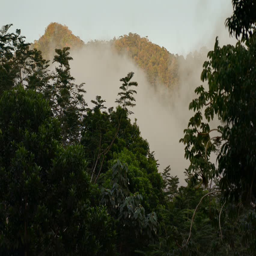
at sunset in the mountains time lapse